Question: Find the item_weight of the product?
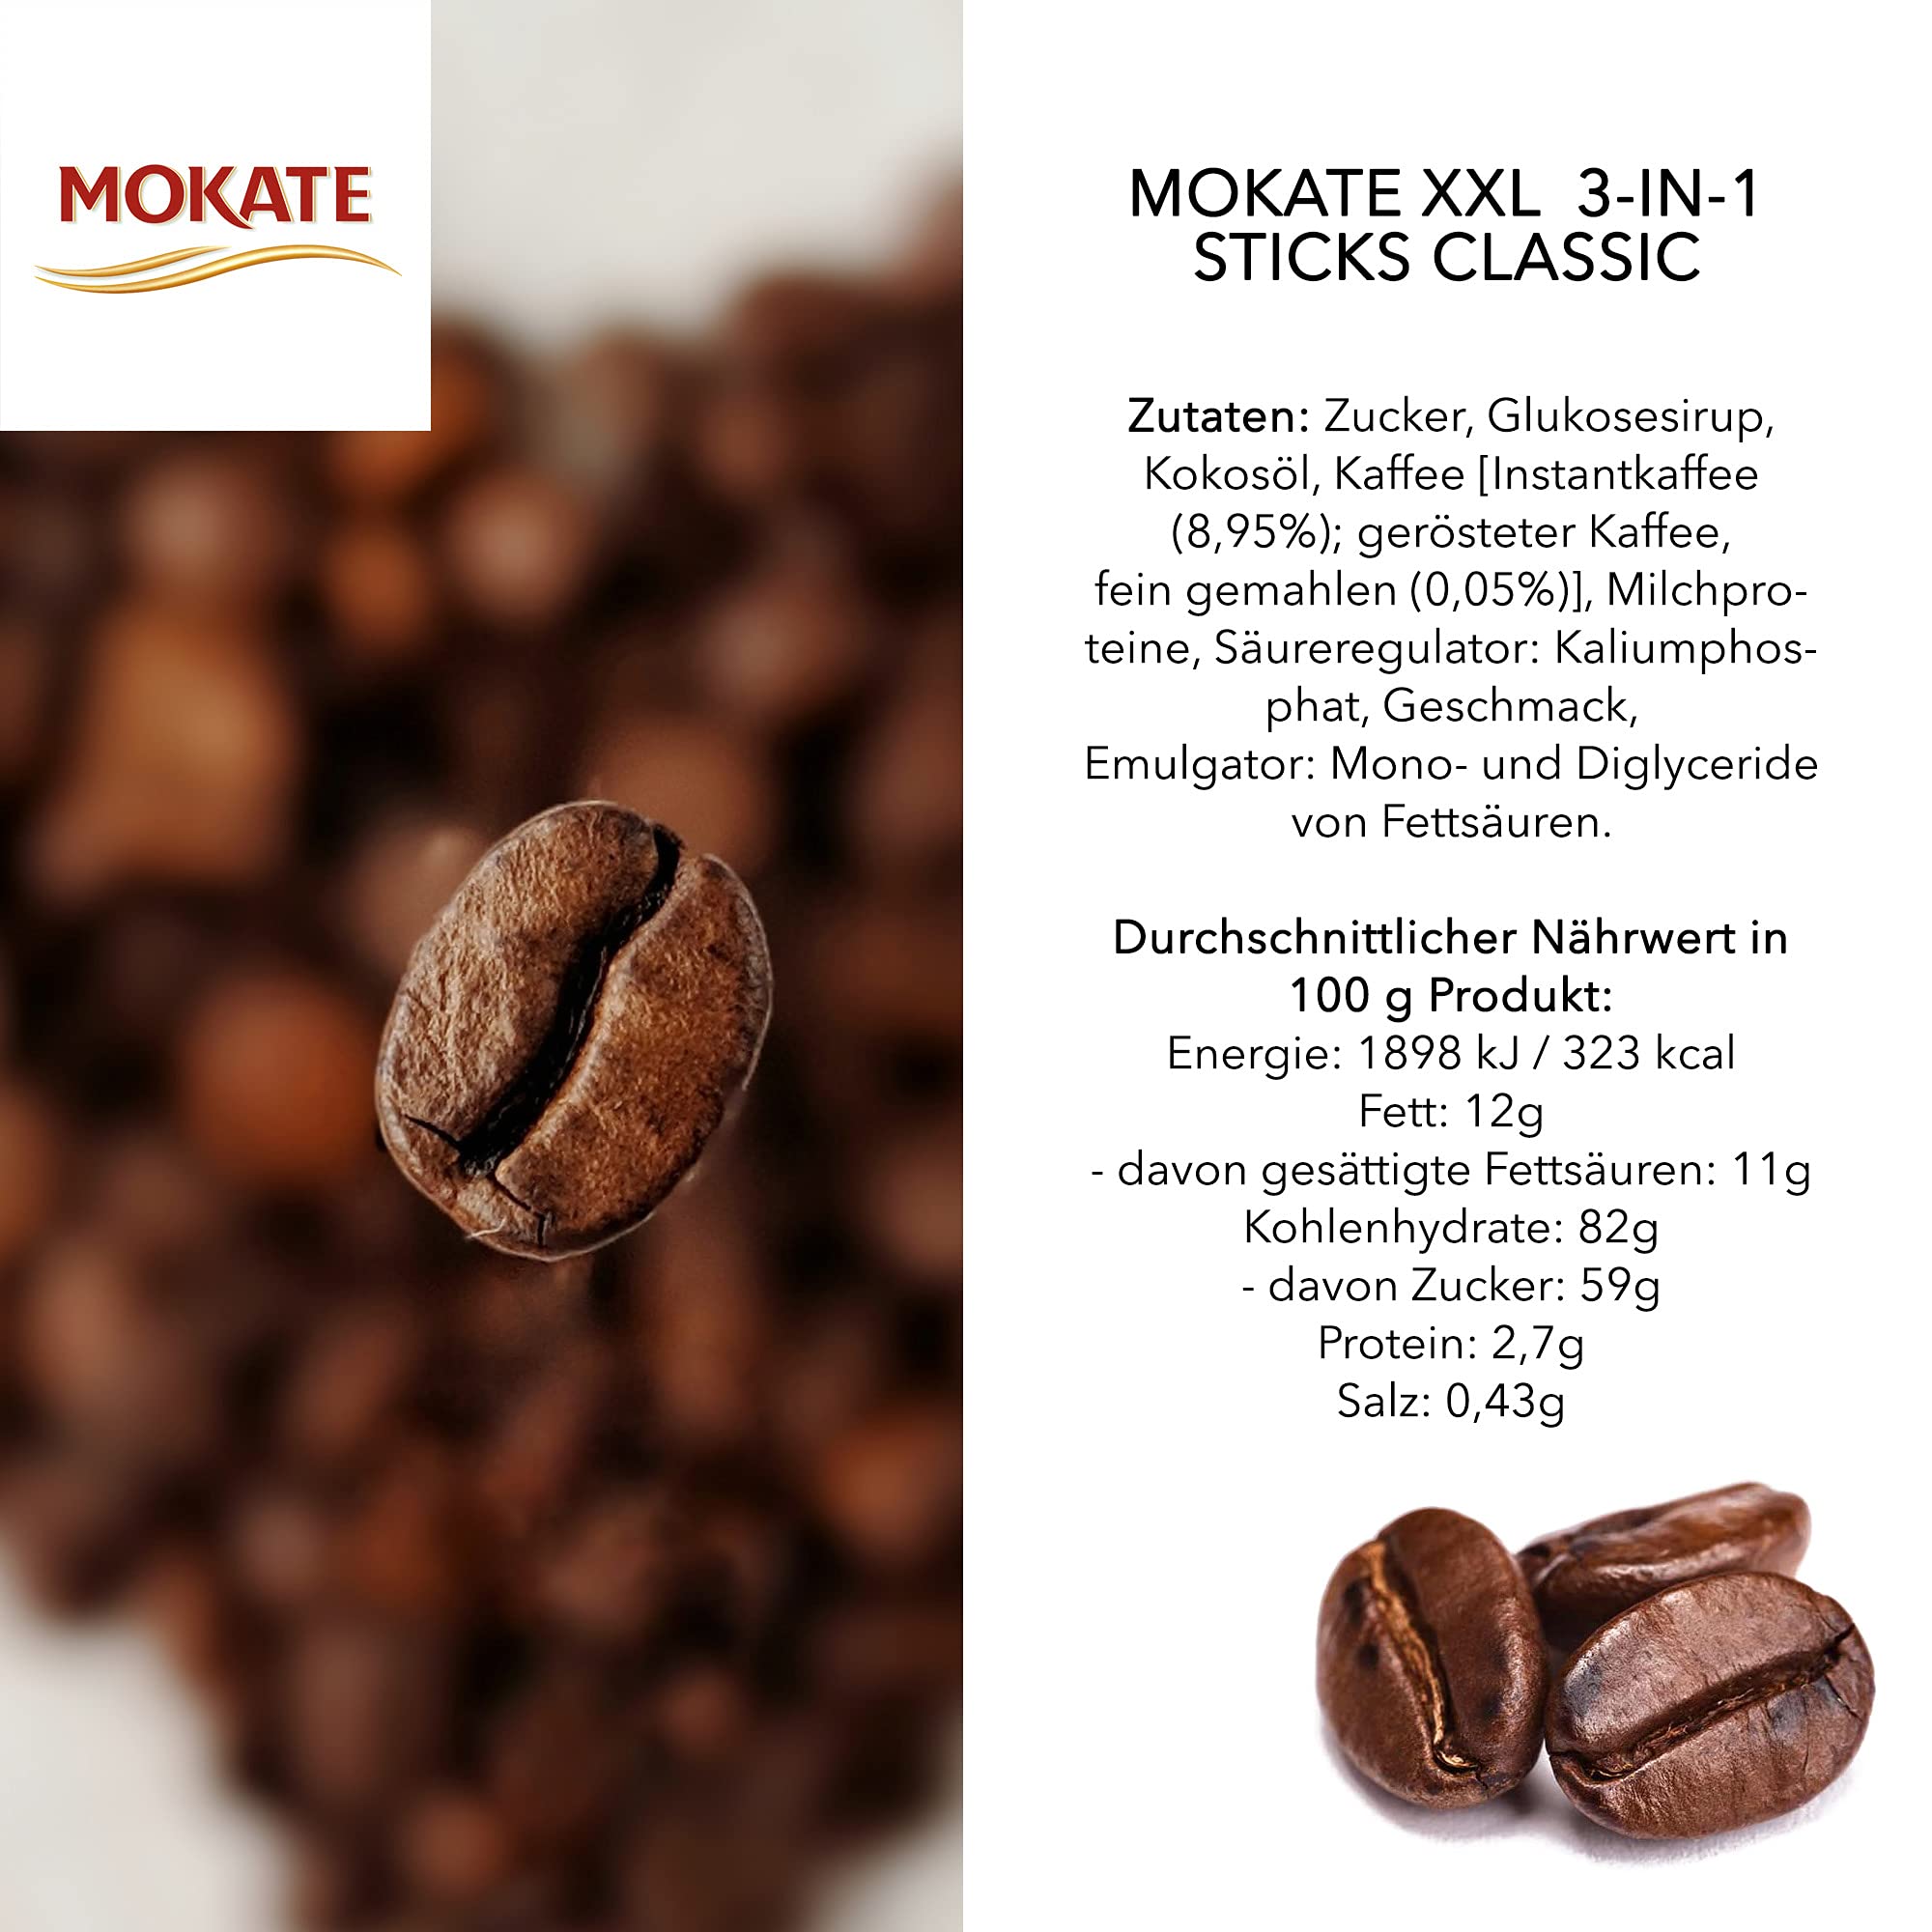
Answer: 100.0 gram